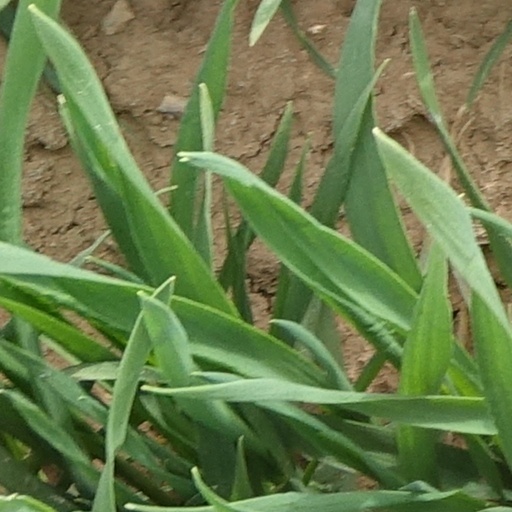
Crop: wheat